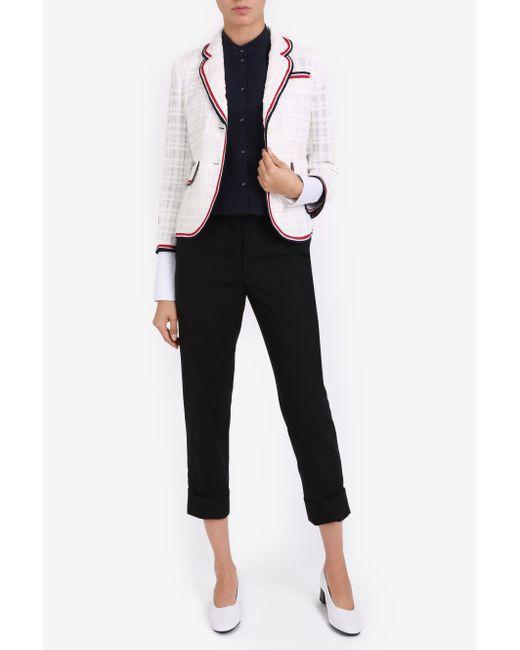
Stylischer weißer Partymantel für Herren